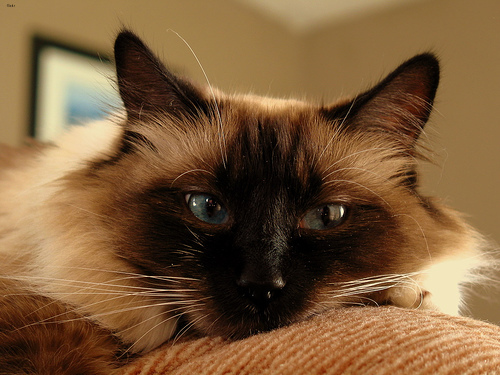
Animal: cat
Breed: birman